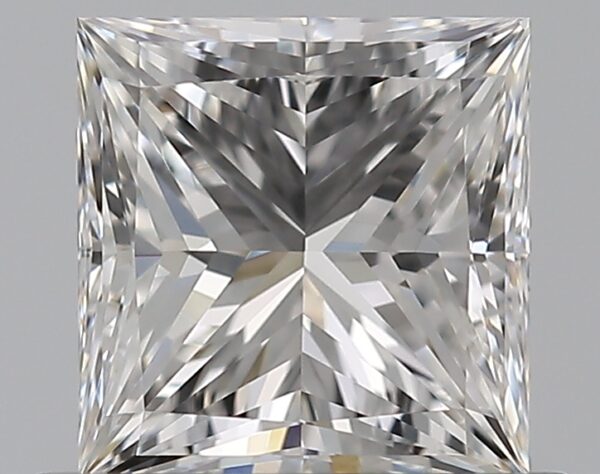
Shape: princess
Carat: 0.8
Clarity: VVS1
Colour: E
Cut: EX
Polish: EX
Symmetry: VG
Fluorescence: N
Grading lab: GIA
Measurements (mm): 5.1 x 4.99 x 3.66